Albert van Spiers

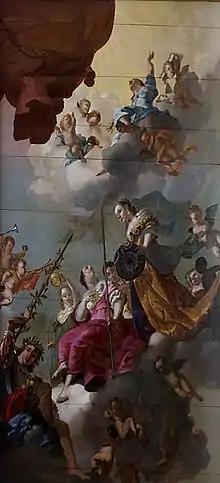
Ceiling decoration in Herengracht 497, restored in 2003 and presumed to be by the workshop of De Lairesse or Spiers.

According to Houbraken he travelled to Italy and joined the Bentvueghels with the nickname "Piramied". While in Italy he became friends with the Dutch painter Jacob de Heusch in Italy, who died from a fall after visiting the Spiers workshop in Amsterdam in 1701.